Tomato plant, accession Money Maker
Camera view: vertical (180 deg); turntable rotation: 30 degrees
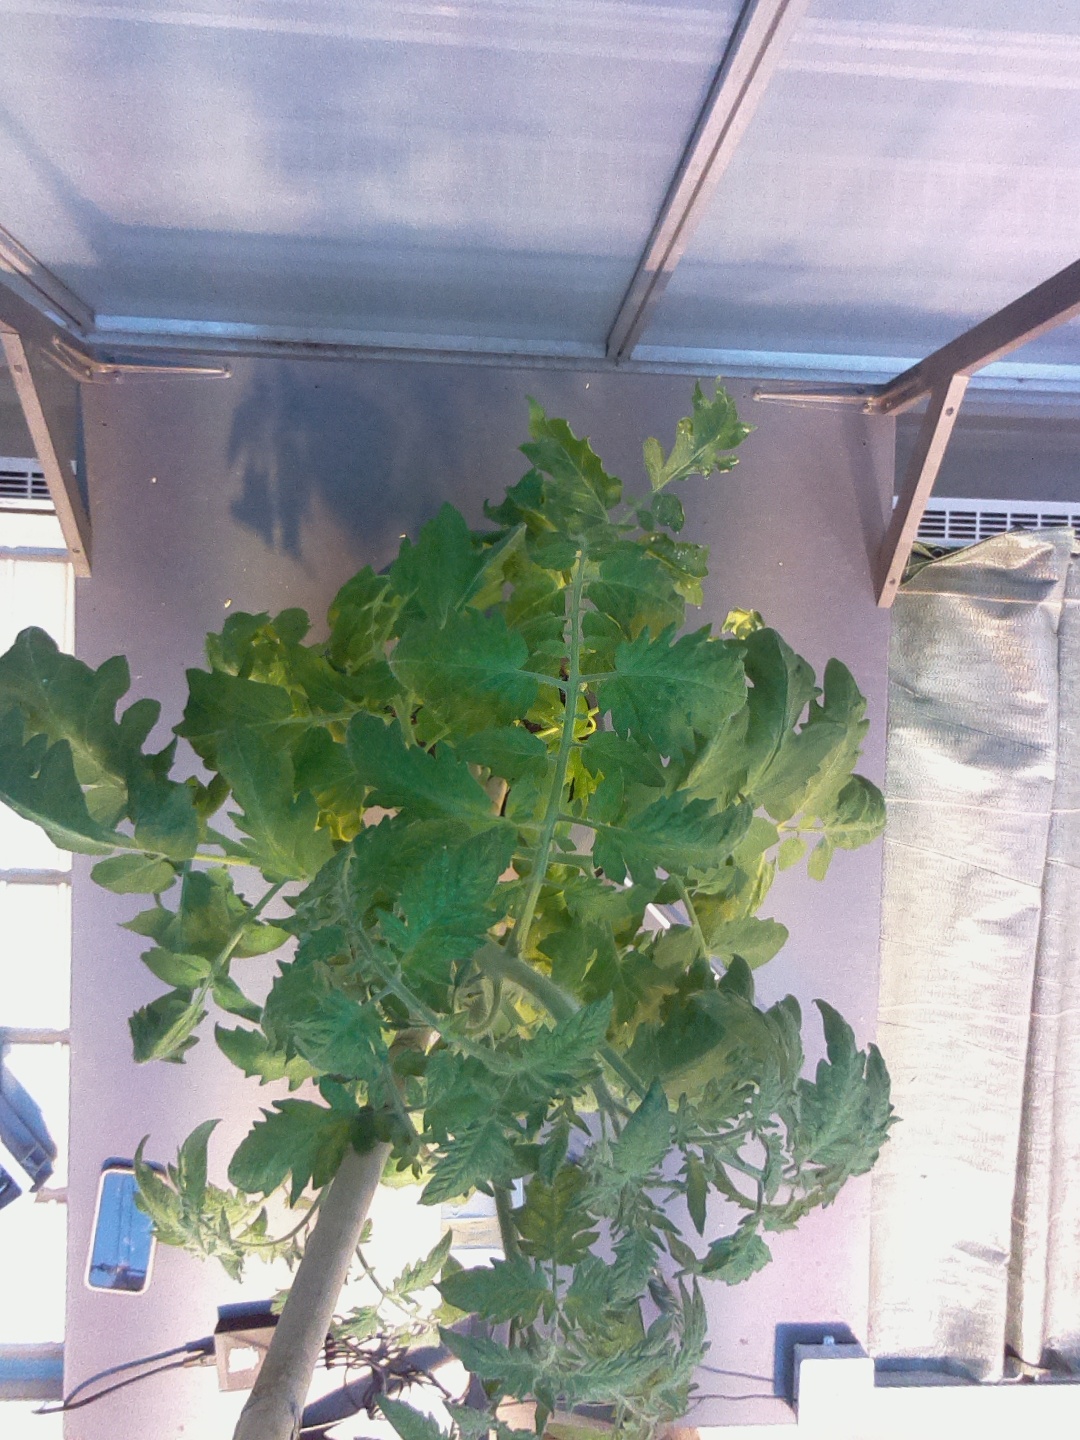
BBCH growth stage 70: Fruits at the main stem or branches visibles